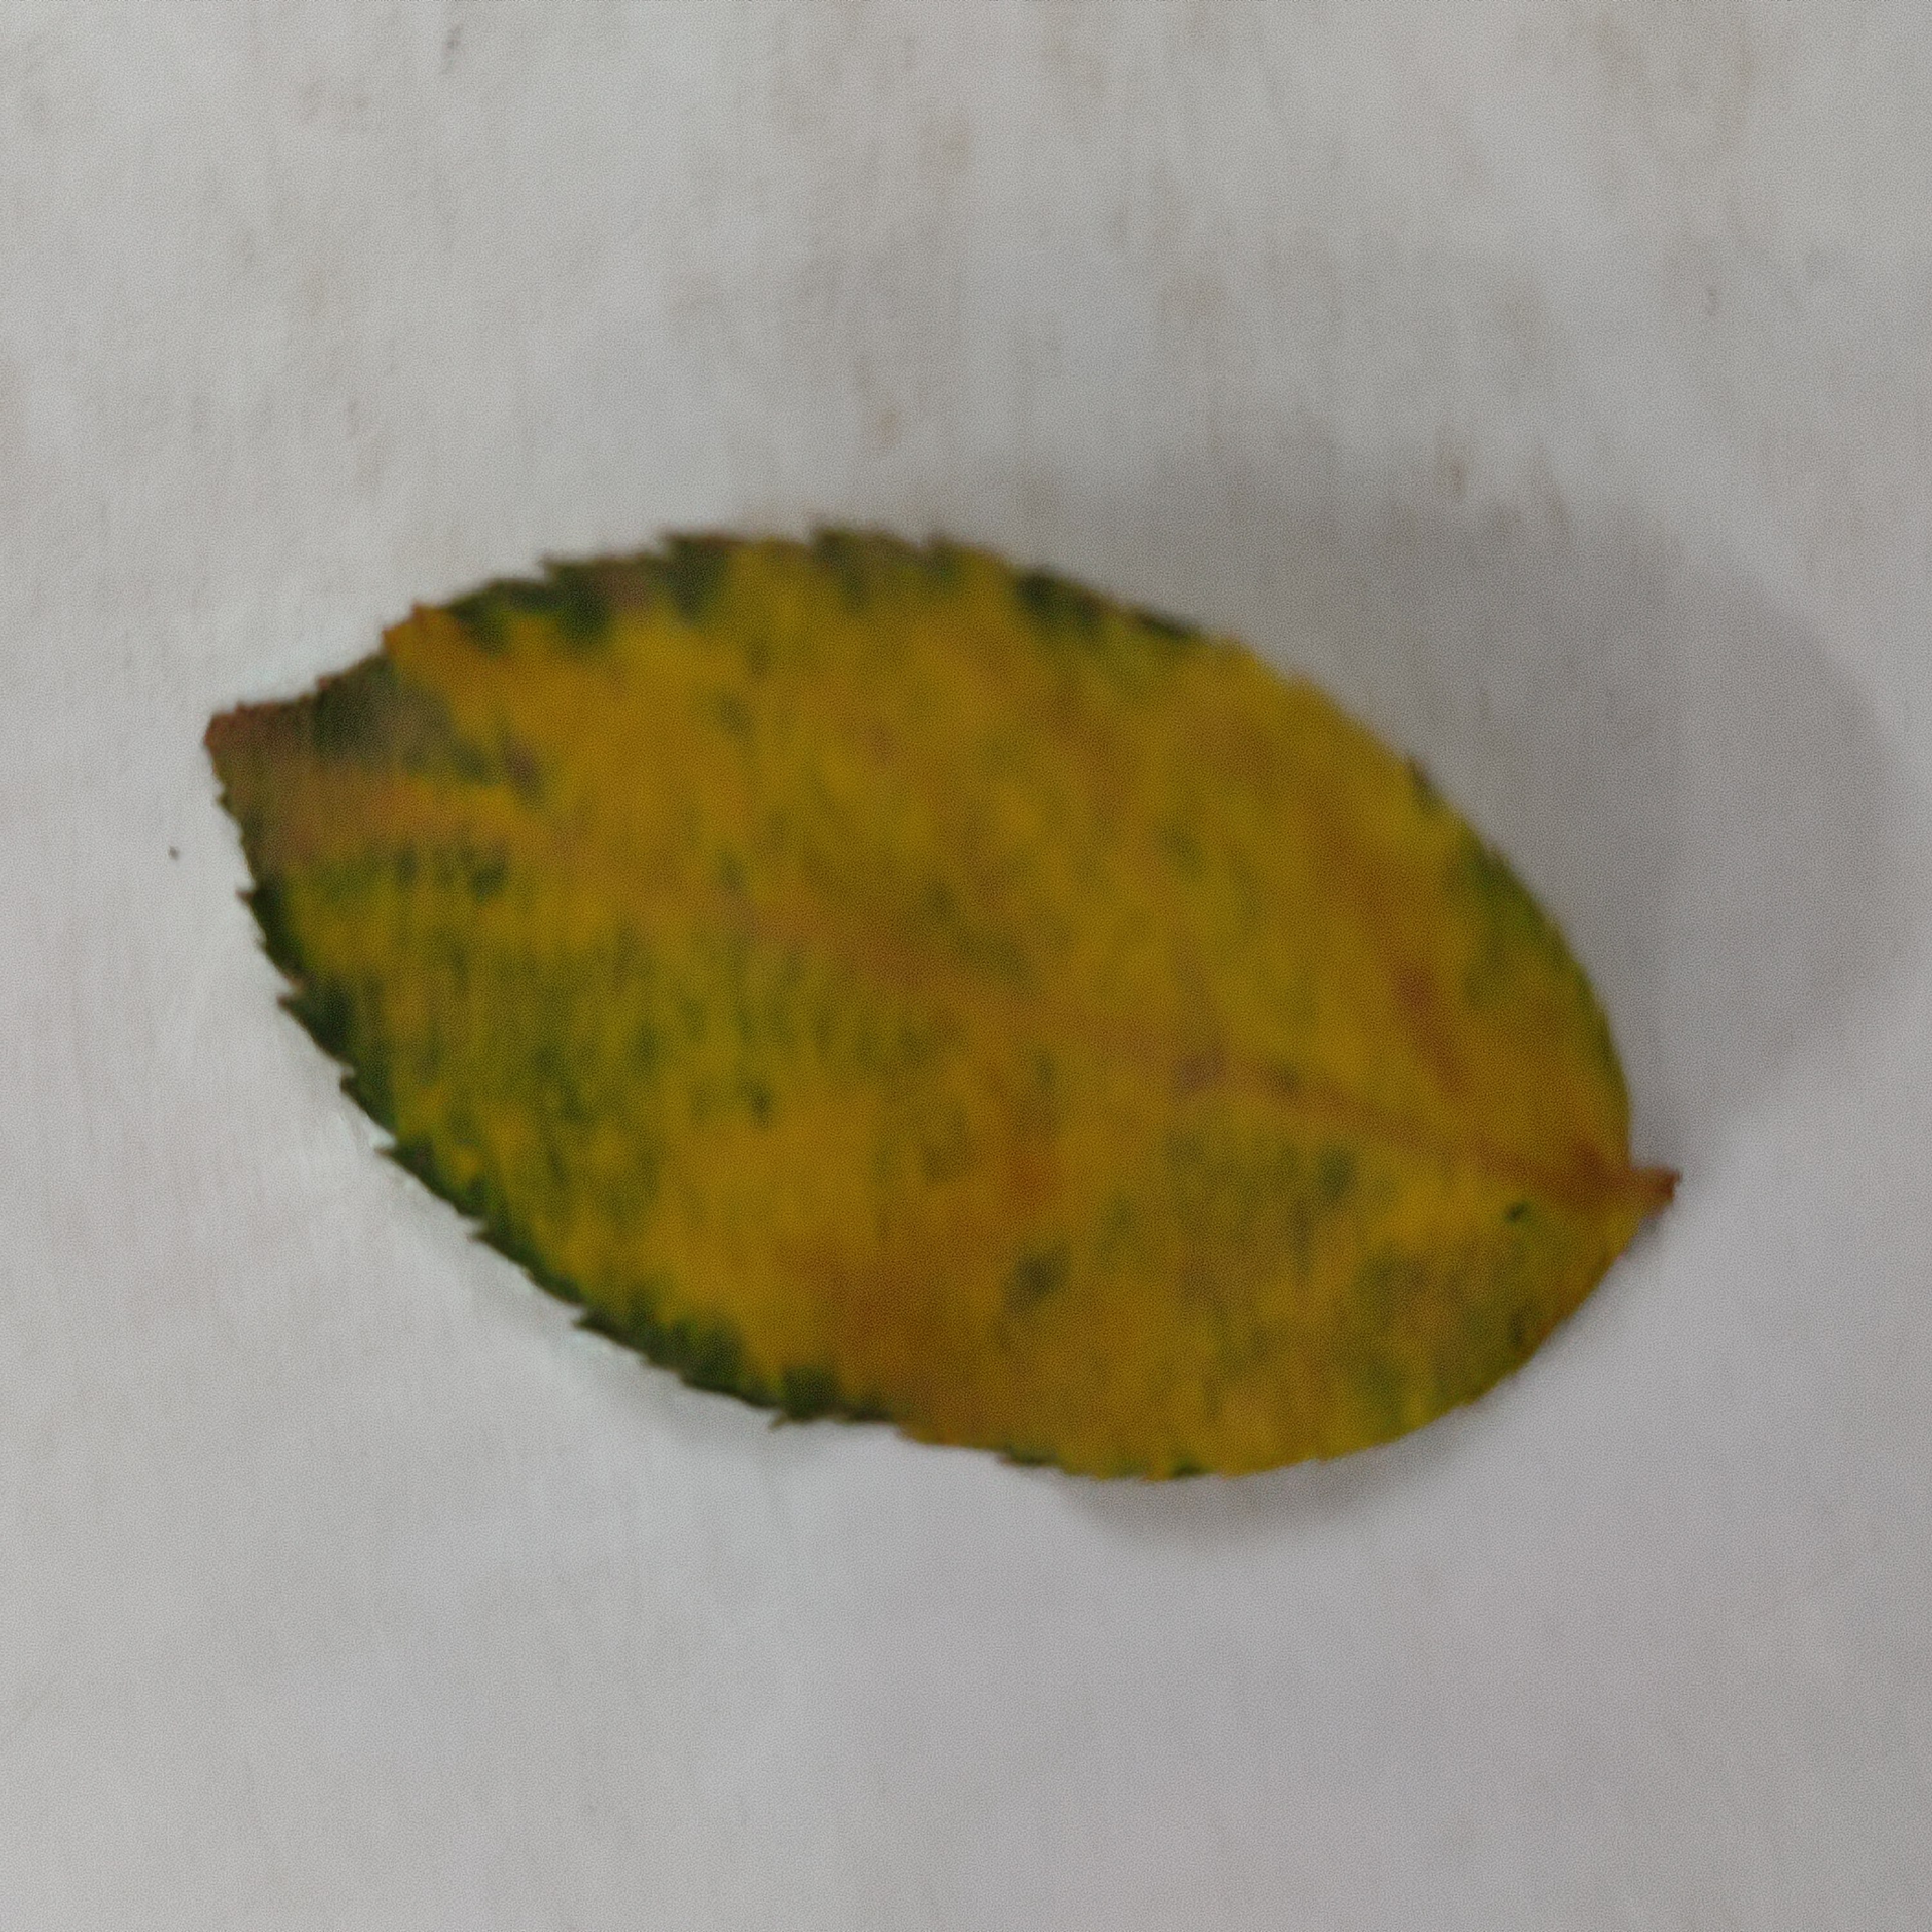
Label: Yellow Mosaic Virus